Electoral district of Gembrook

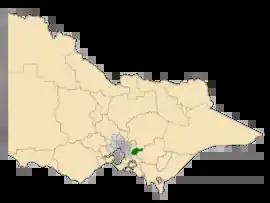
Location of Gembrook (dark green) in Victoria

The electoral district of Gembrook was an electoral district of the Victorian Legislative Assembly. It was situated on the edge of metropolitan Melbourne. Included within its boundaries were Emerald, Cockatoo, Gembrook, Beaconsfield, and sizeable parts of Berwick and Pakenham. The district formerly extended north to Yarra Valley communities such as Warburton and Launching Place prior to the seat's redistribution at the 2014 election.